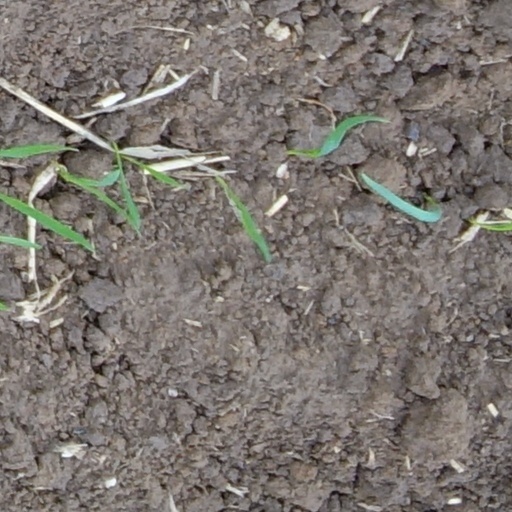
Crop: wheat